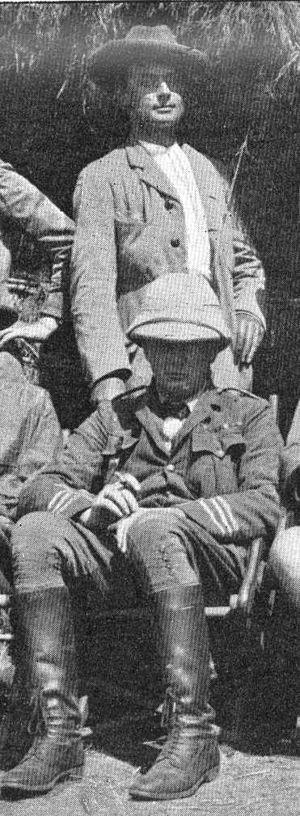
Edward Howard Marsh est un polymathe britannique, traducteur, protecteur des arts et fonctionnaire. Il fut le sponsor de l'école géorgienne de poésie et l'ami de nombreux poètes parmi lesquels Rupert Brooke et Siegfried Sassoon. En tant que haut fonctionnaire, il fut le chef de cabinet de nombreux ministres, notamment celui de Winston Churchill jusqu'en 1929. Il est également une figure discrète mais influente de la communauté homosexuelle britannique et un ami proche d'Ivor Novello.